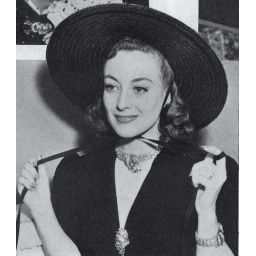
Joan Crawford in a black straw hat